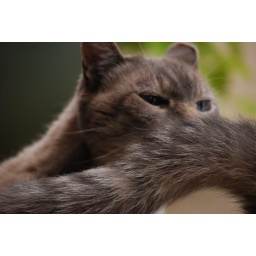
Two cats that always are sneeking in the house